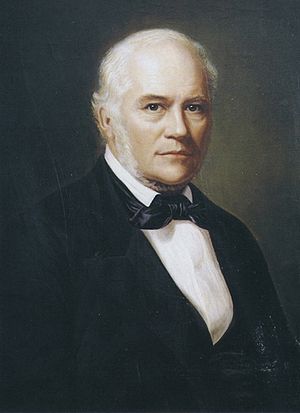
Jón Sigurðsson
Jón Sigurðsson var leder af den islandske selvstændighedsbevægelse i 1800-tallet.